Lawrence Park, Toronto

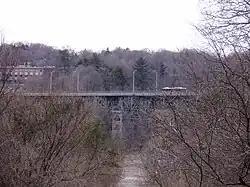
View of Bayview Avenue bridge north of Lawrence Park. The neighbourhood is situated around gently rolling hills, parks, and the Toronto ravine system.

The neighborhood is located in a setting that includes gently rolling hills, several parks, and a ravine. Lawrence Park's shops, schools and recreational facilities are located on its periphery. Many of the residents belong to The Granite Club, a sports and recreation centre on Bayview Avenue north of Lawrence Avenue. The majority of residents in this neighborhood own several properties across Ontario, which include winter chalets in Collingwood and summer cottages in Muskoka, particularly on the prestigious lakes of Rosseau, Muskoka and Joseph.